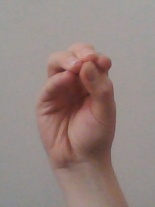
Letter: ha